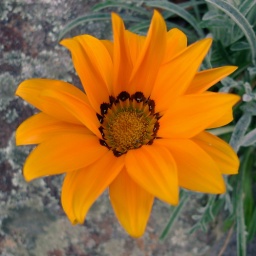
Growing in a rock wall near the boys school